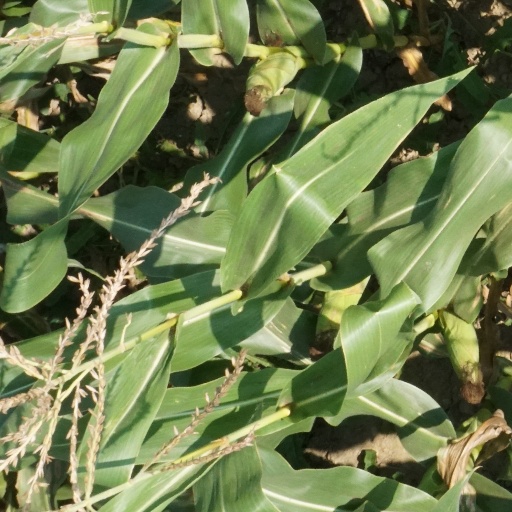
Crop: maize; corn